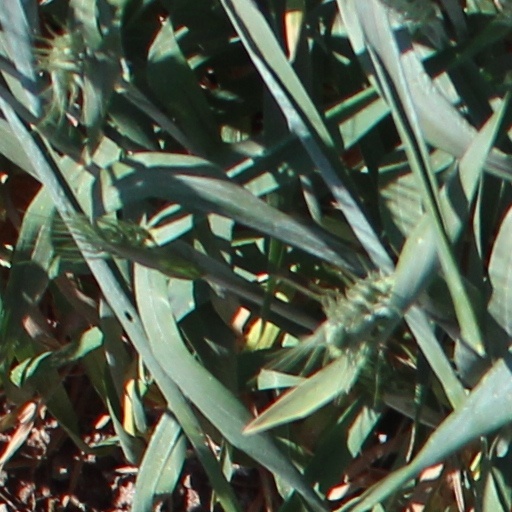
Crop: wheat